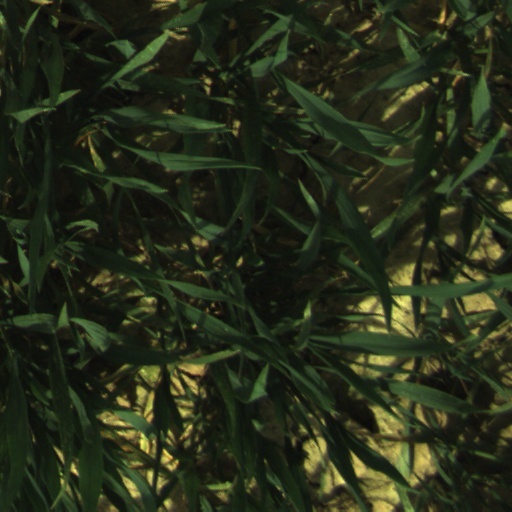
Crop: wheat